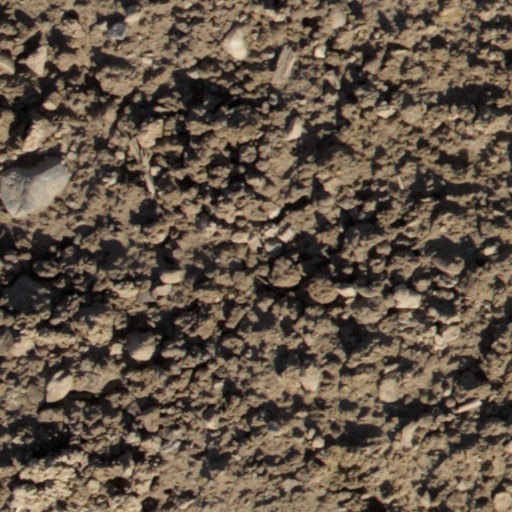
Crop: wheat